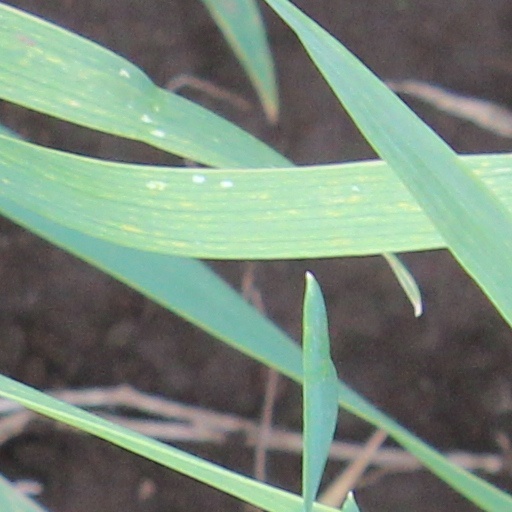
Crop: wheat